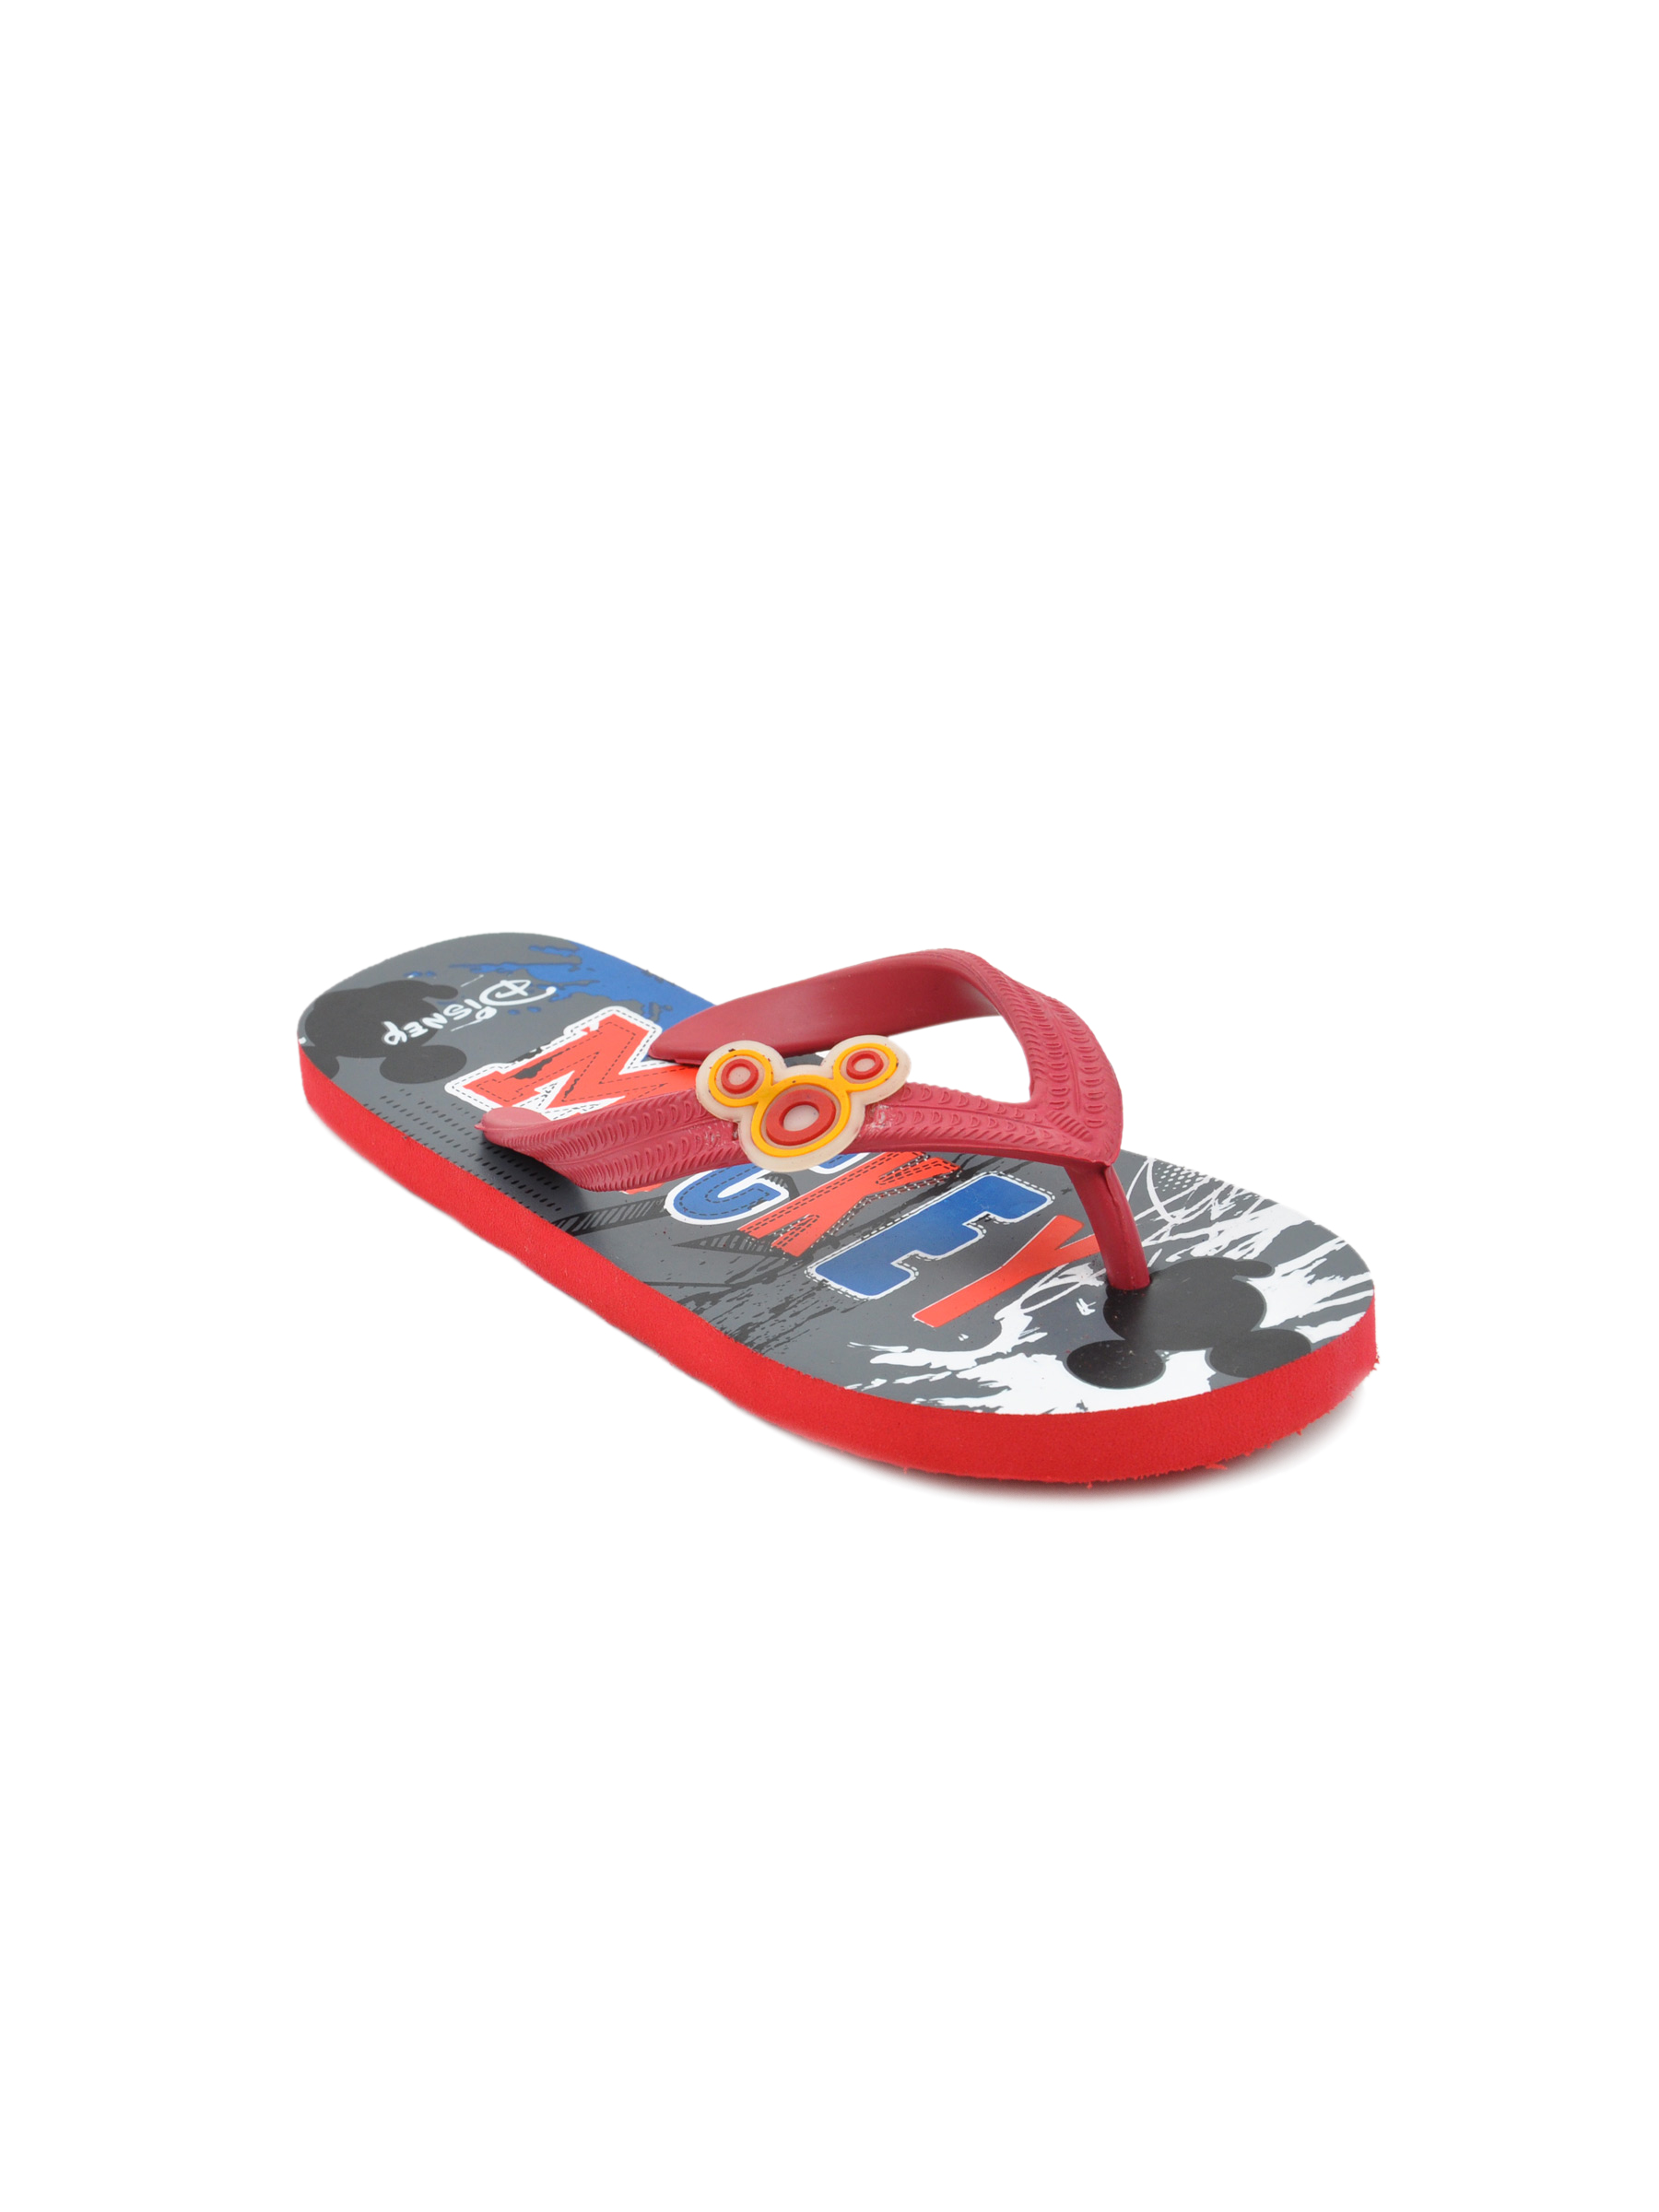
Disney Unisex Kids Only Mickey Red Flip Flops
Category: Footwear / Flip Flops / Flip Flops
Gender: Unisex
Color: Red
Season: Winter 2012
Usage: Casual